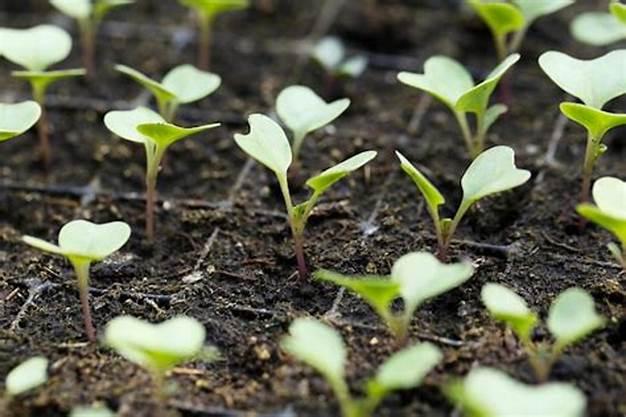
Wakulima wamepanda miti michanga iliyopangwa kwenye miraba yenye nafasi ya kutosha juu ya chombo maalum, wanahakikisha kila mche unapata matunzo sahiki ikiwa pamoja na umwagiliaji na ufuatiliaji katika ukuaji, kijani cha miche hii kinadhihirisha afya ya mimea na juhudi zao katika kuzalisha mazao bora.